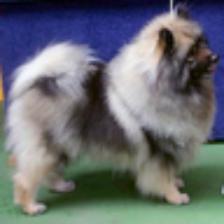
Label: NonHuman